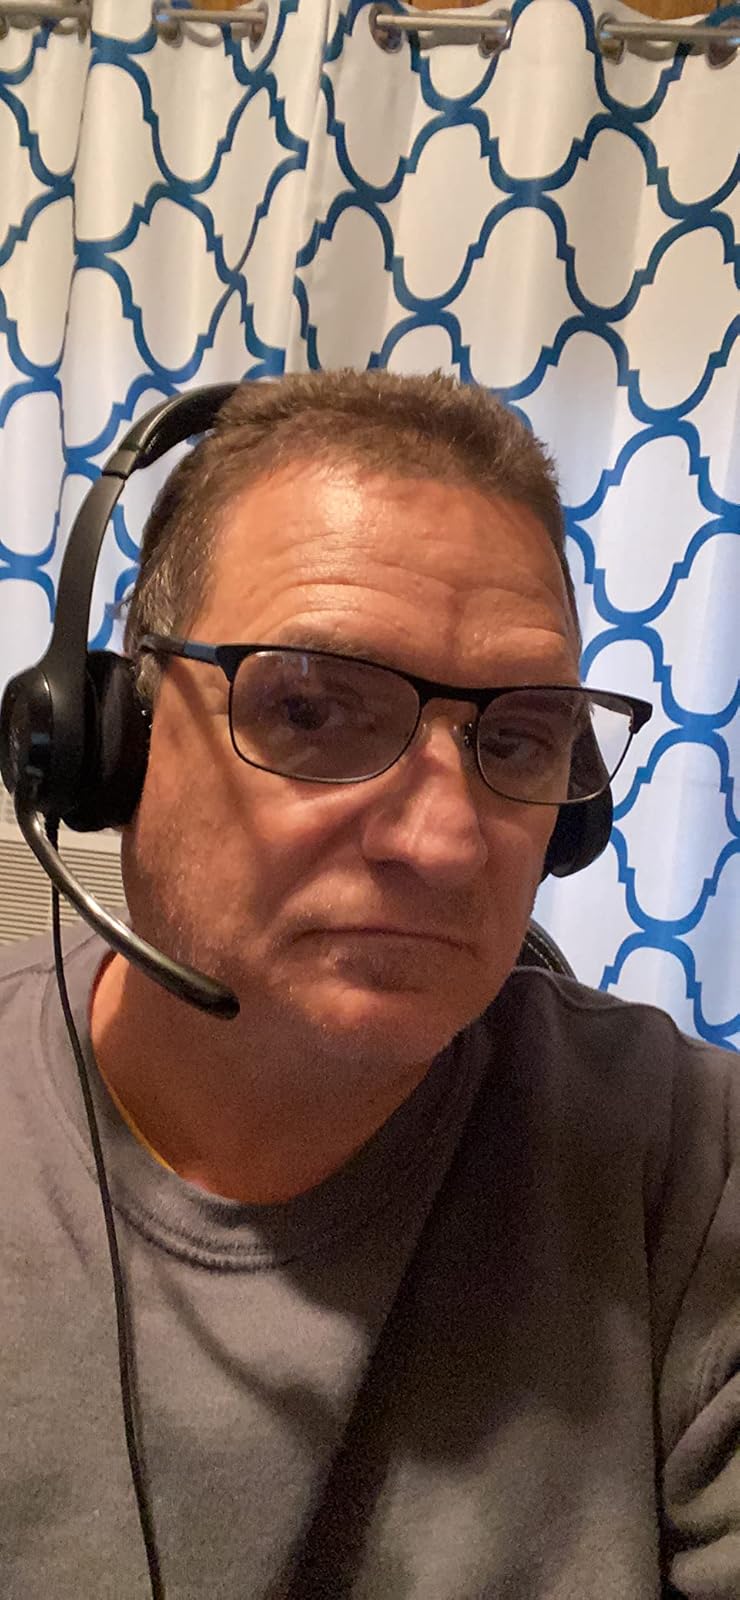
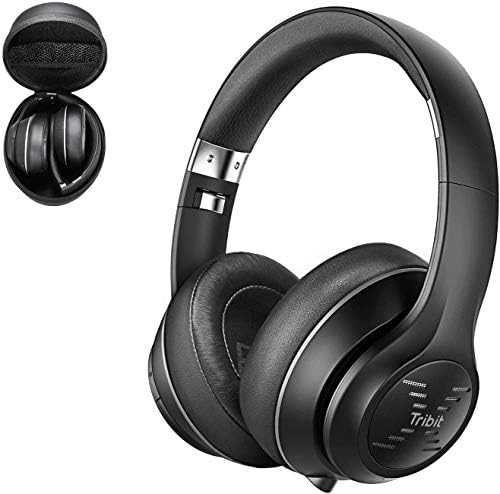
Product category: headphones
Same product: no